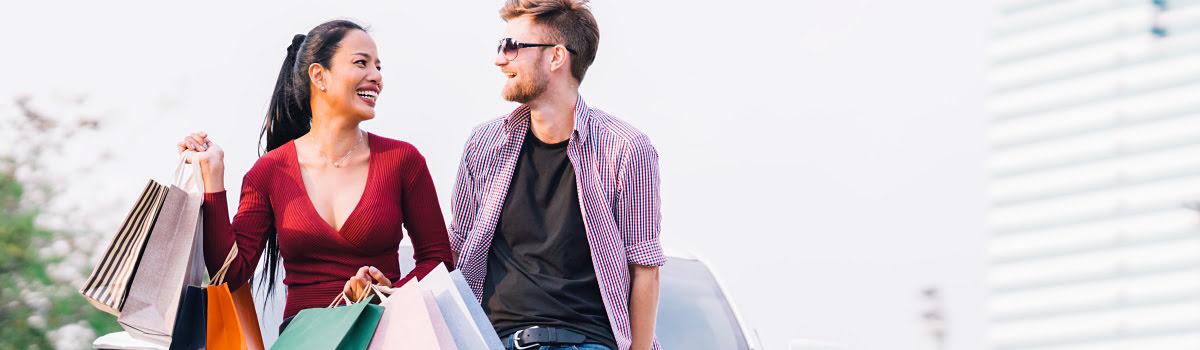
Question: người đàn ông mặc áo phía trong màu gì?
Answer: màu đen